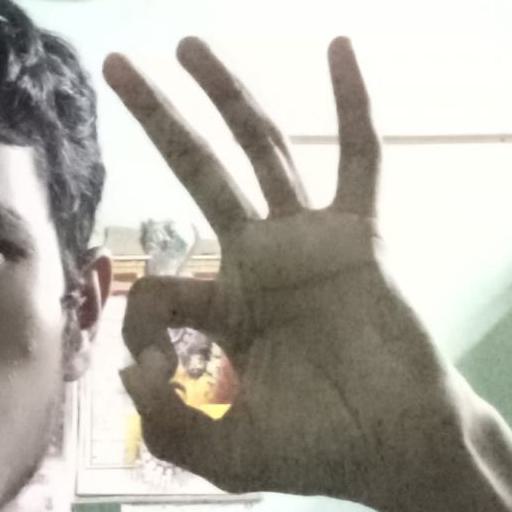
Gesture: ok